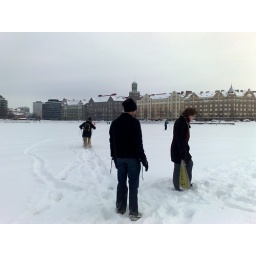
we're walking on a frozen lake/bay near the train station